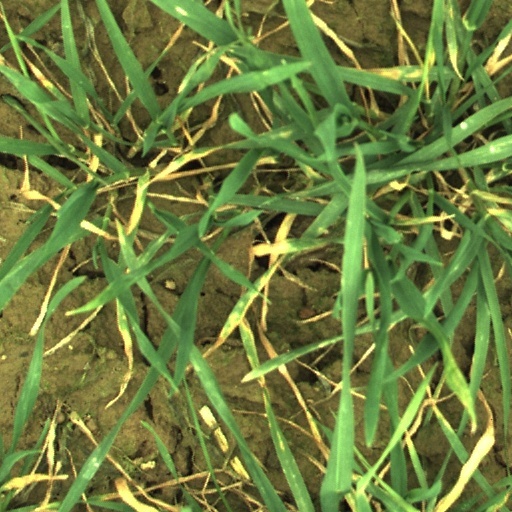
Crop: wheat